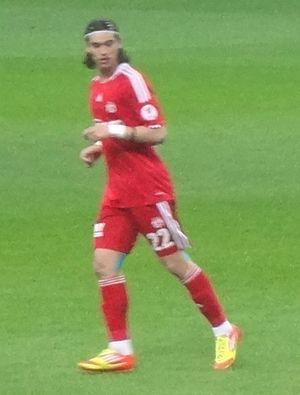
Murat Akça est un footballeur turc, né le 13 juillet 1990 à Stuttgart en Allemagne. Il évolue au poste de défenseur central.